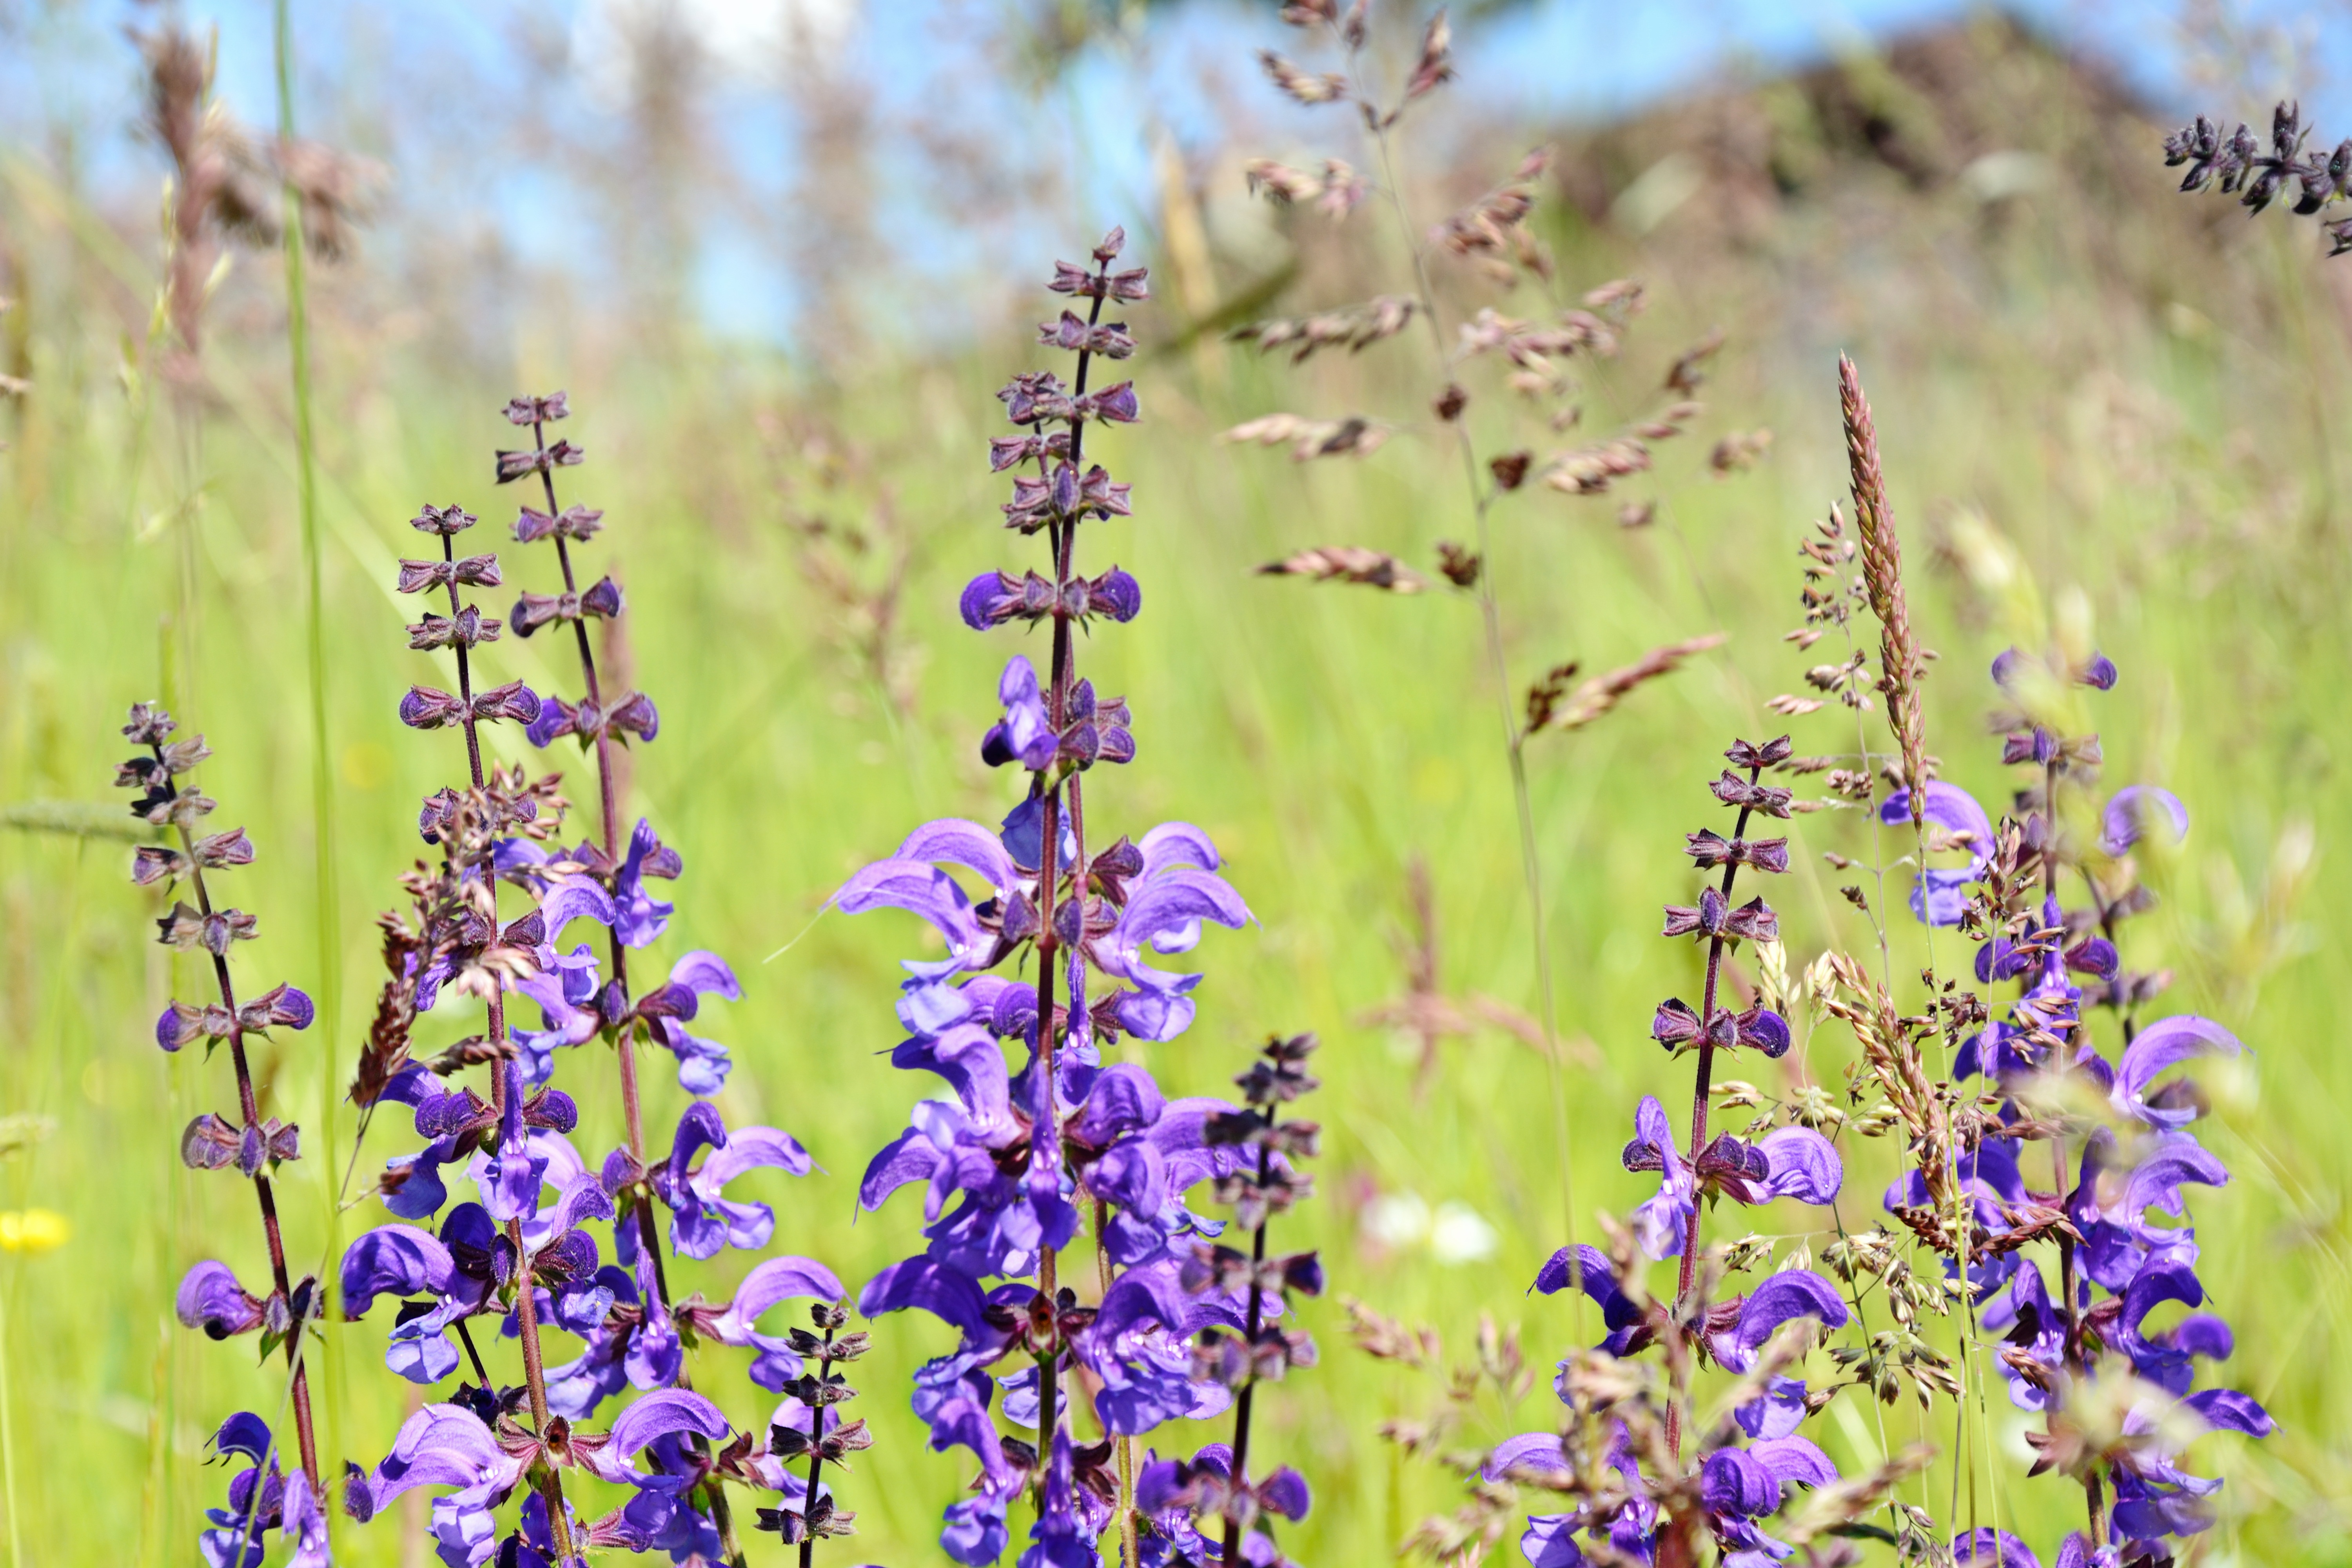
grass, blossom, plant, meadow, prairie, flower, purple, bloom, spring, herb, color, botany, colorful, flora, lavender, wildflower, pointed flower, sage, shrub, violet, fragrant, flowering plant, lamiaceae, wild sage, grass family, land plant, english lavender